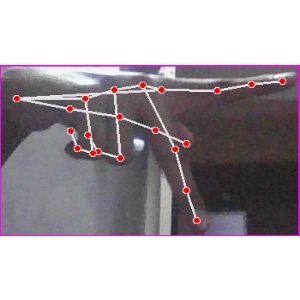
अक्षर: प